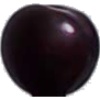
Label: cherry_wax_black